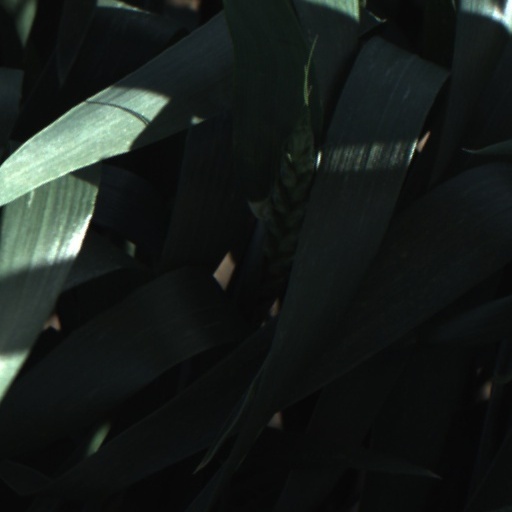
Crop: wheat